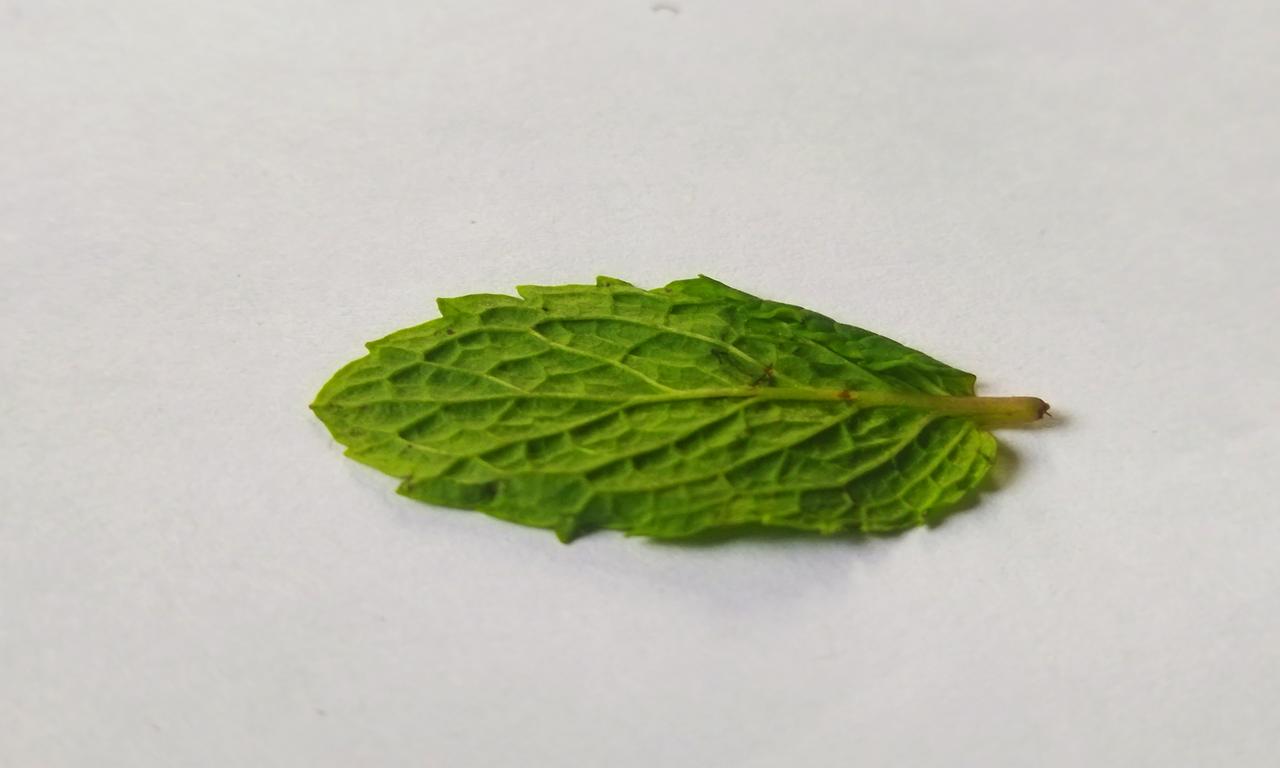
Label: Fresh